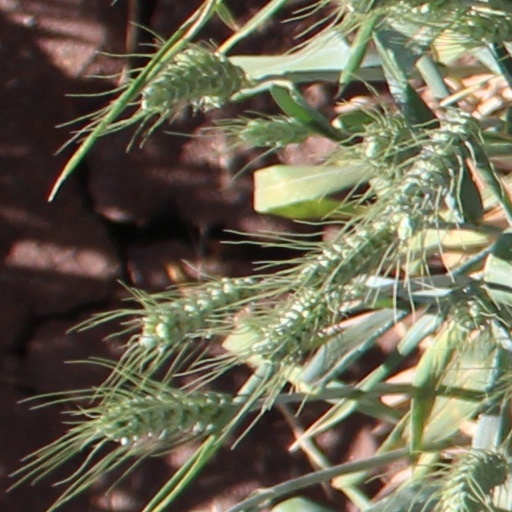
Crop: wheat